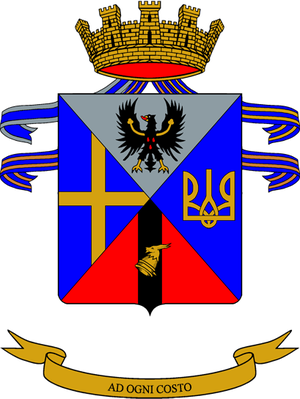
La liste des régiments de l'armée de terre italienne